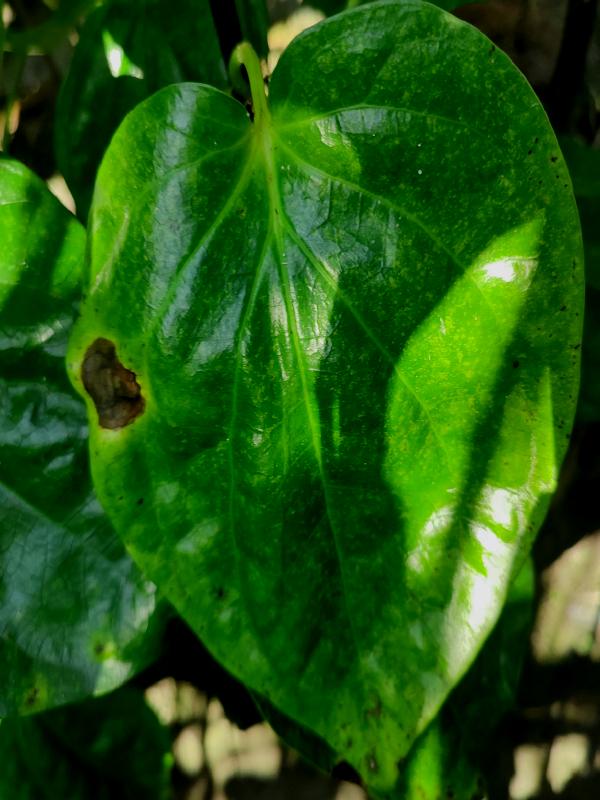
Label: Bacterial_Leaf_Disease